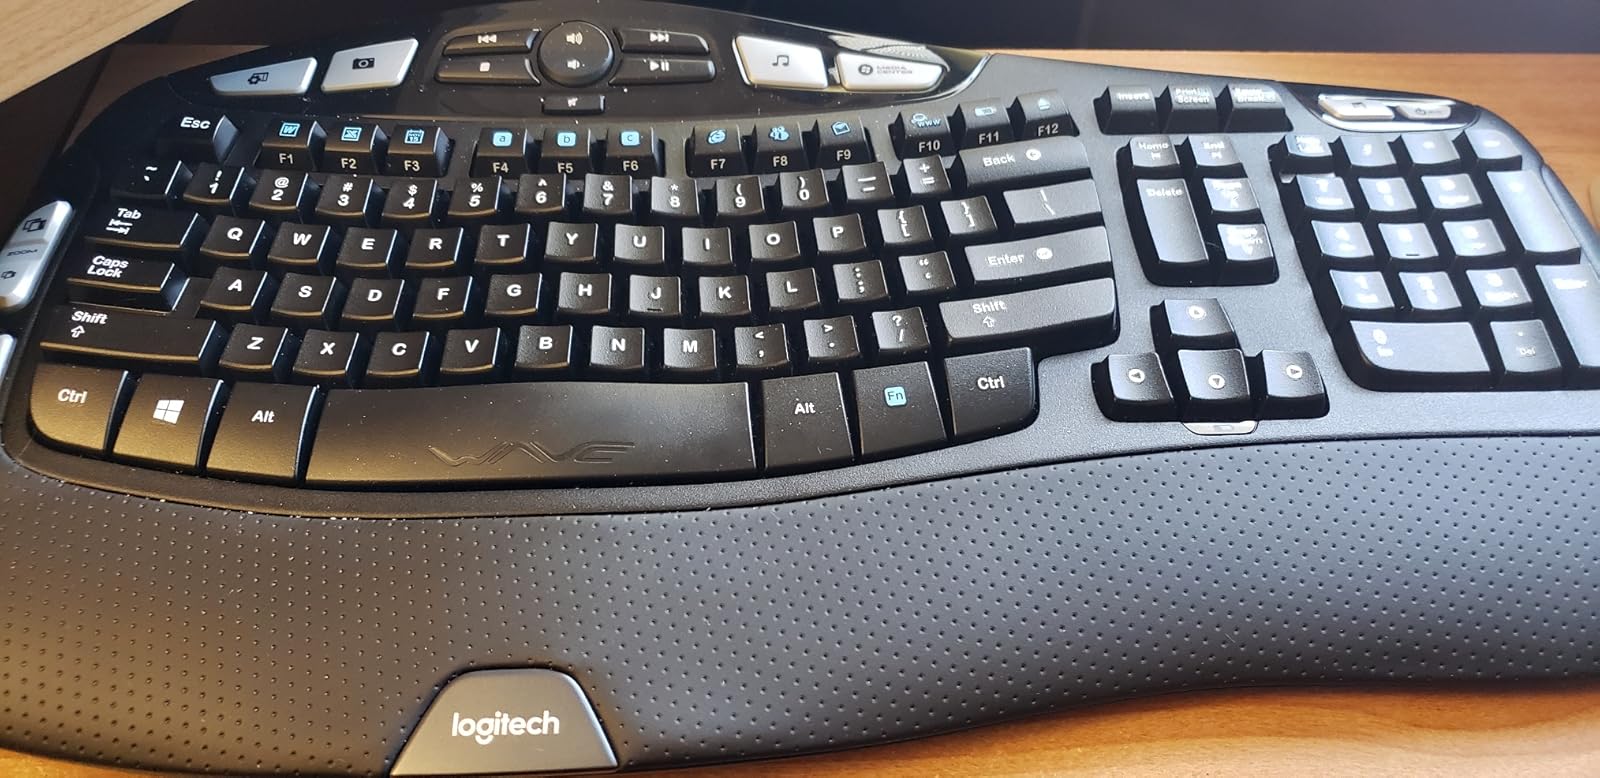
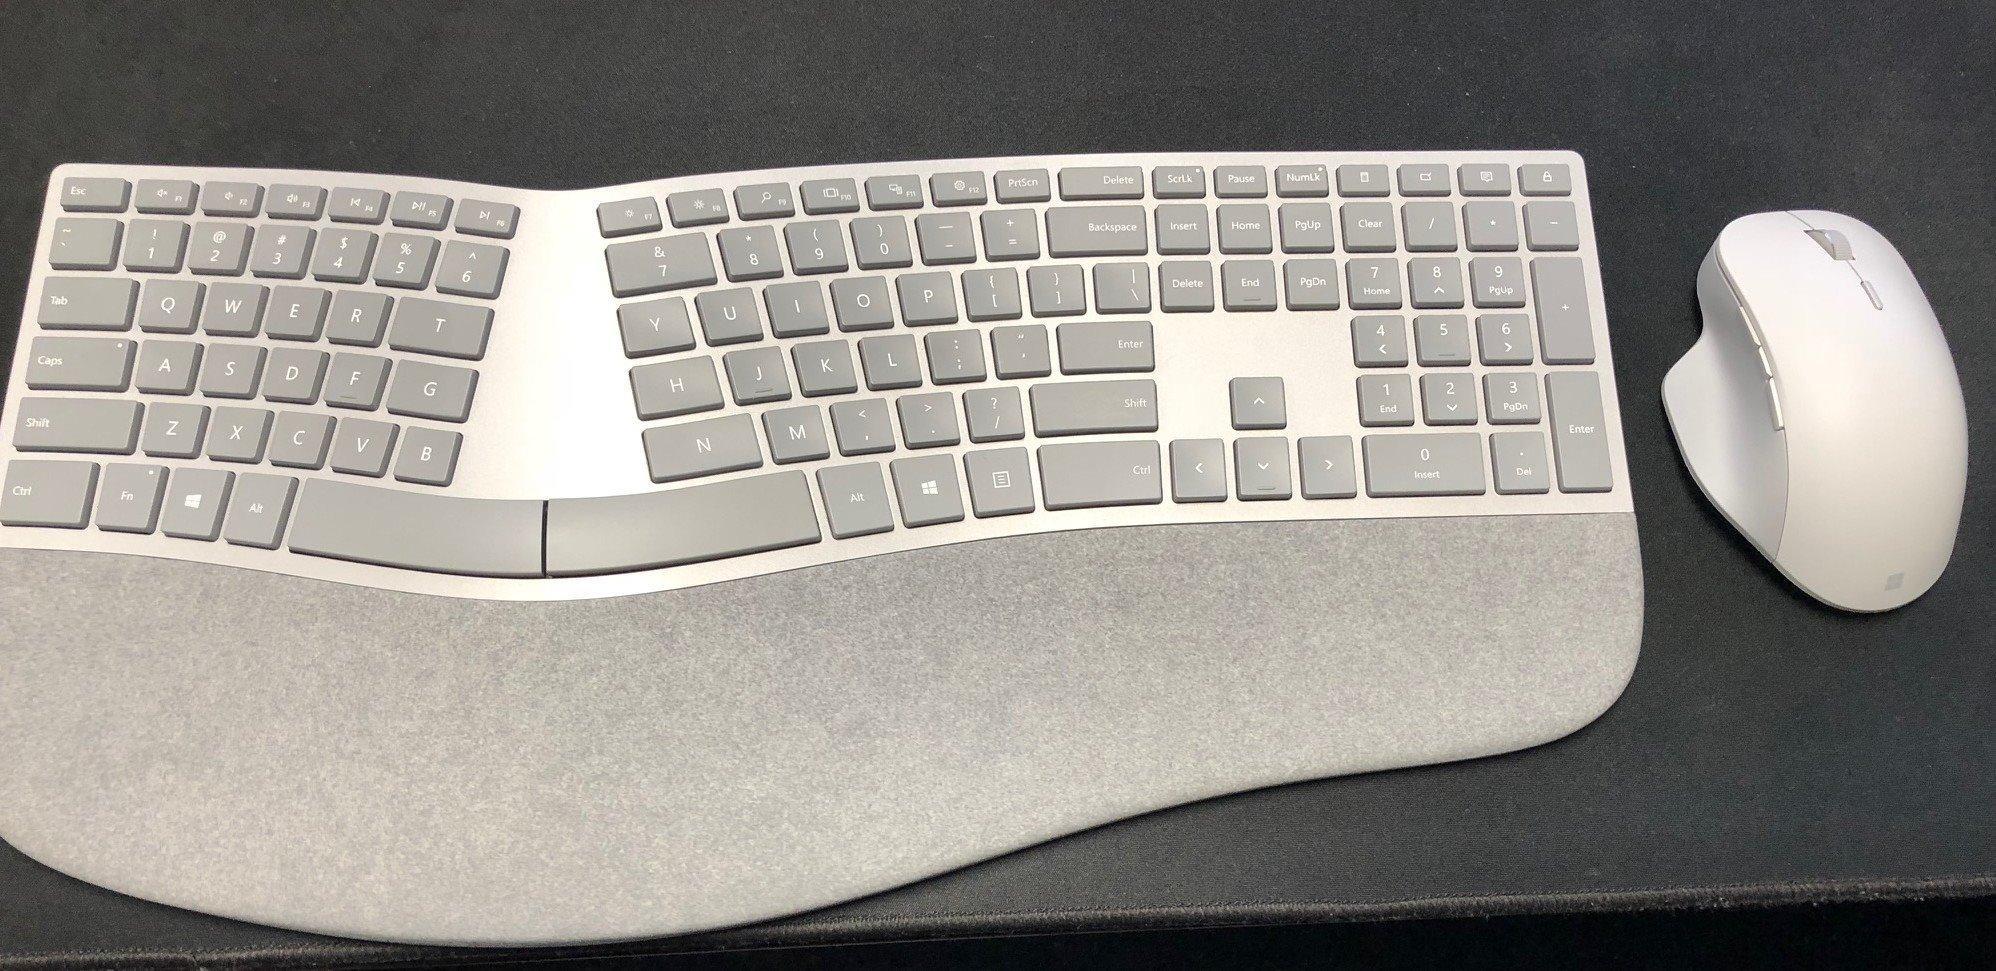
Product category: keyboard
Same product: no